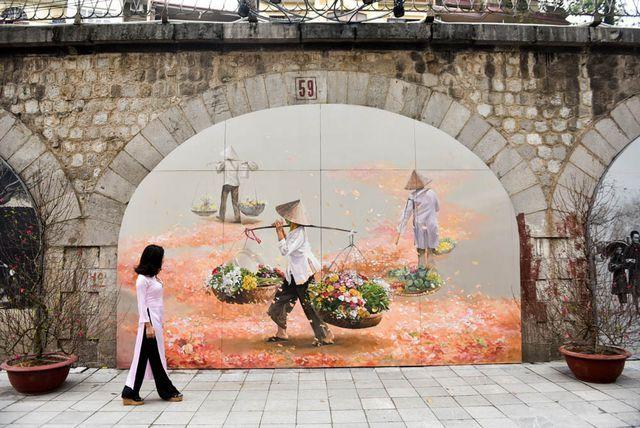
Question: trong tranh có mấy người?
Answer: trong tranh có ba người